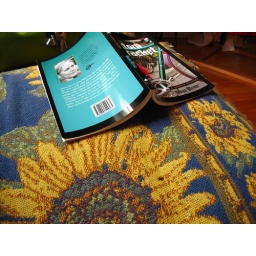
sitting on the couch reading my book about murder in Kensington Market.